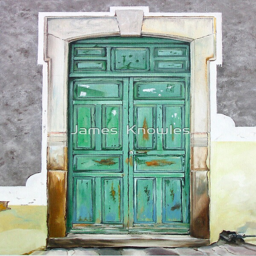
oil painting of an old door by person